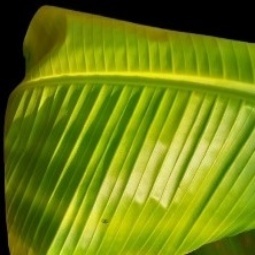
Label: Sulphur